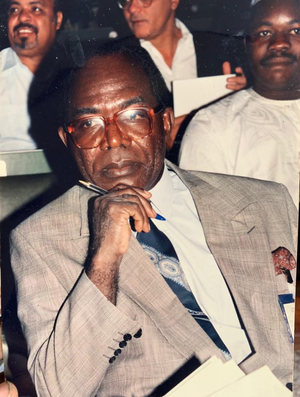
JKNW
Jacques Kazadi, né le 23 décembre 1936 à Luluabourg et mort le 23 avril 2020 à Kinshasa, est un économiste, professeur et homme politique congolais.